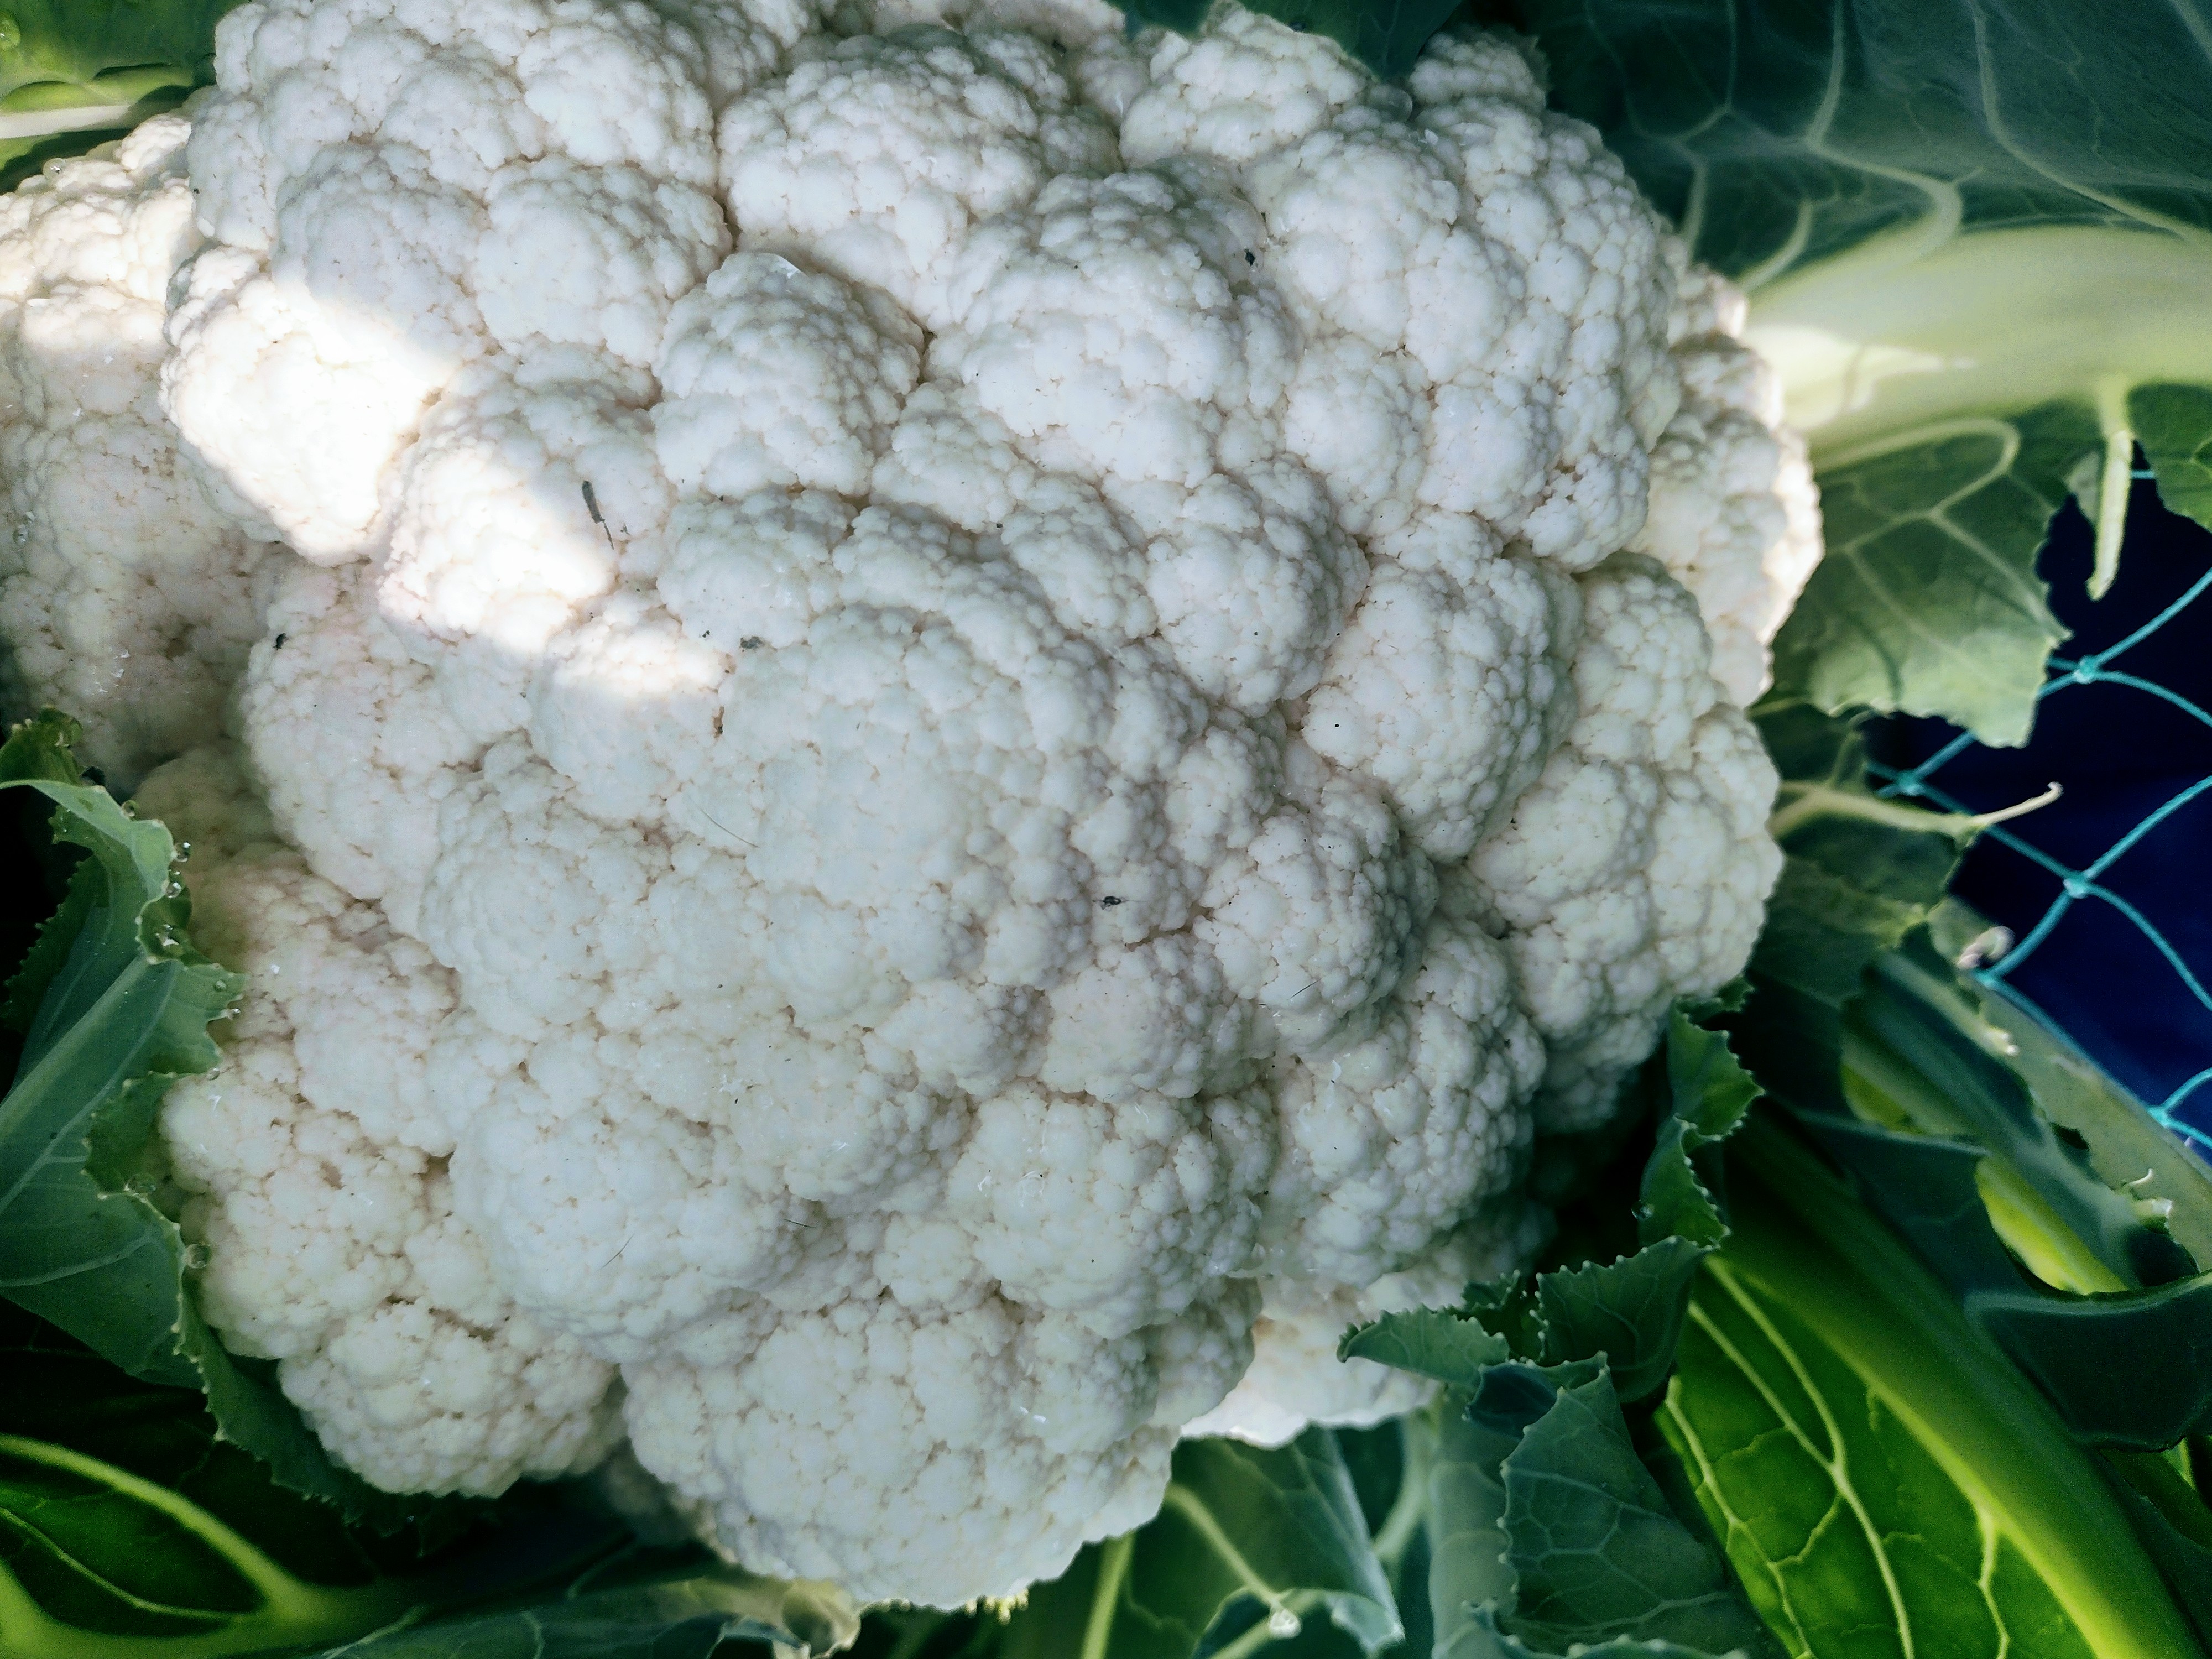
Label: No disease